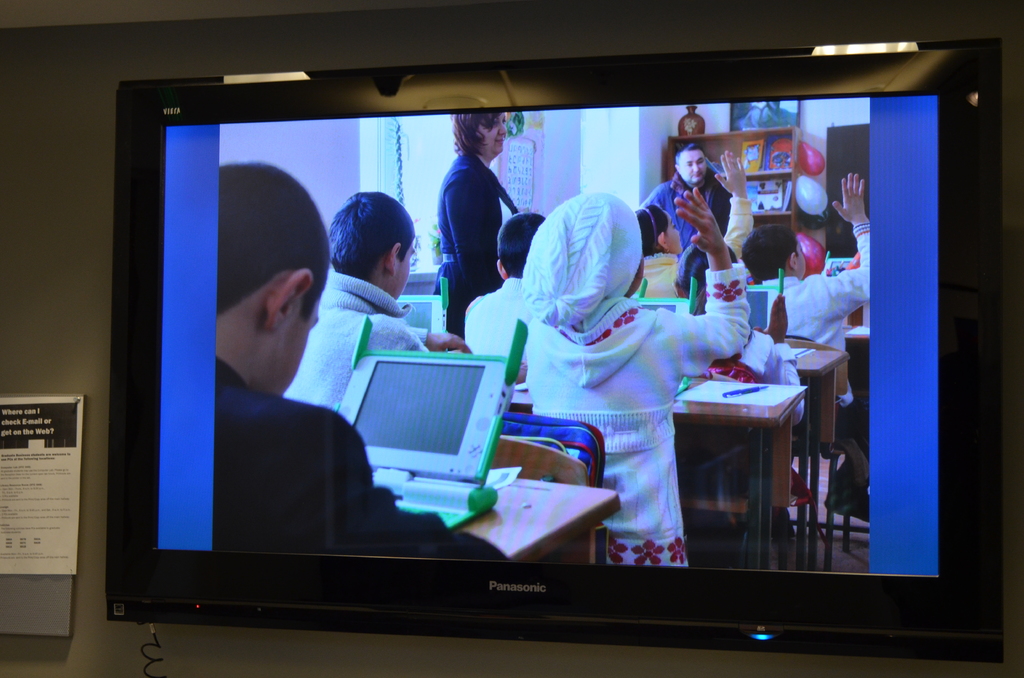
Label: others